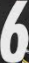
Number: 6